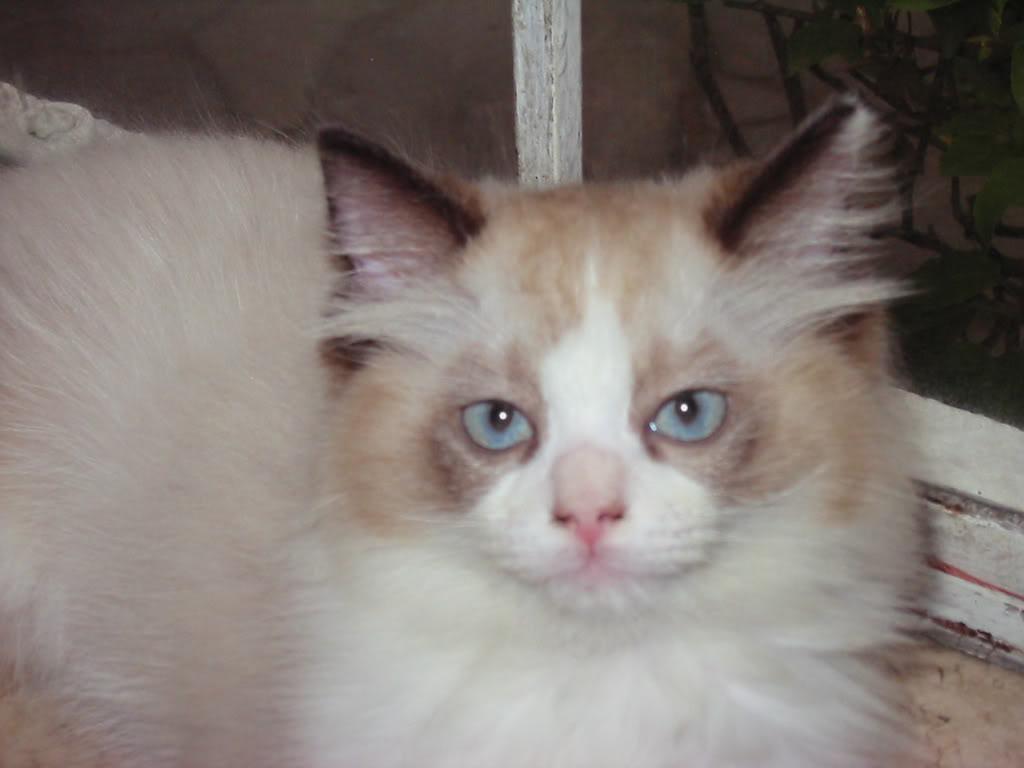
Ragdoll